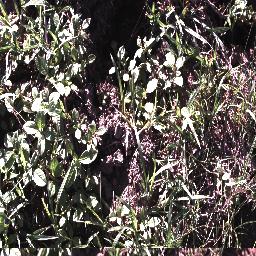
Label: negative